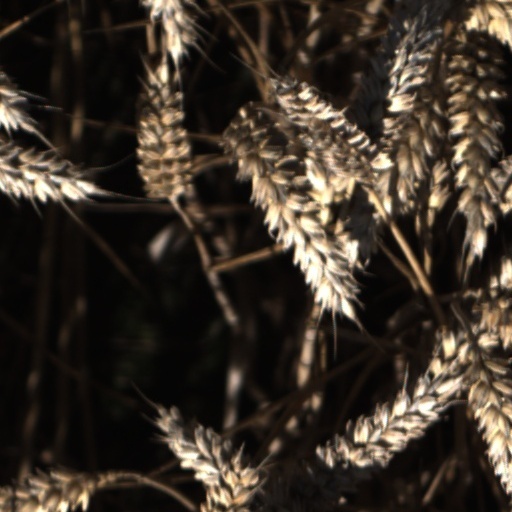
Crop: wheat